Brampton Christian School

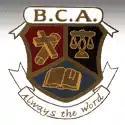

Brampton Christian School, formerly Kennedy Road Tabernacle Christian School, founded in 1977, is an independent school in Caledon, Ontario, Canada. It is owned by Kennedy Road Tabernacle.